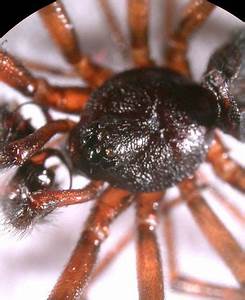
Label: spider